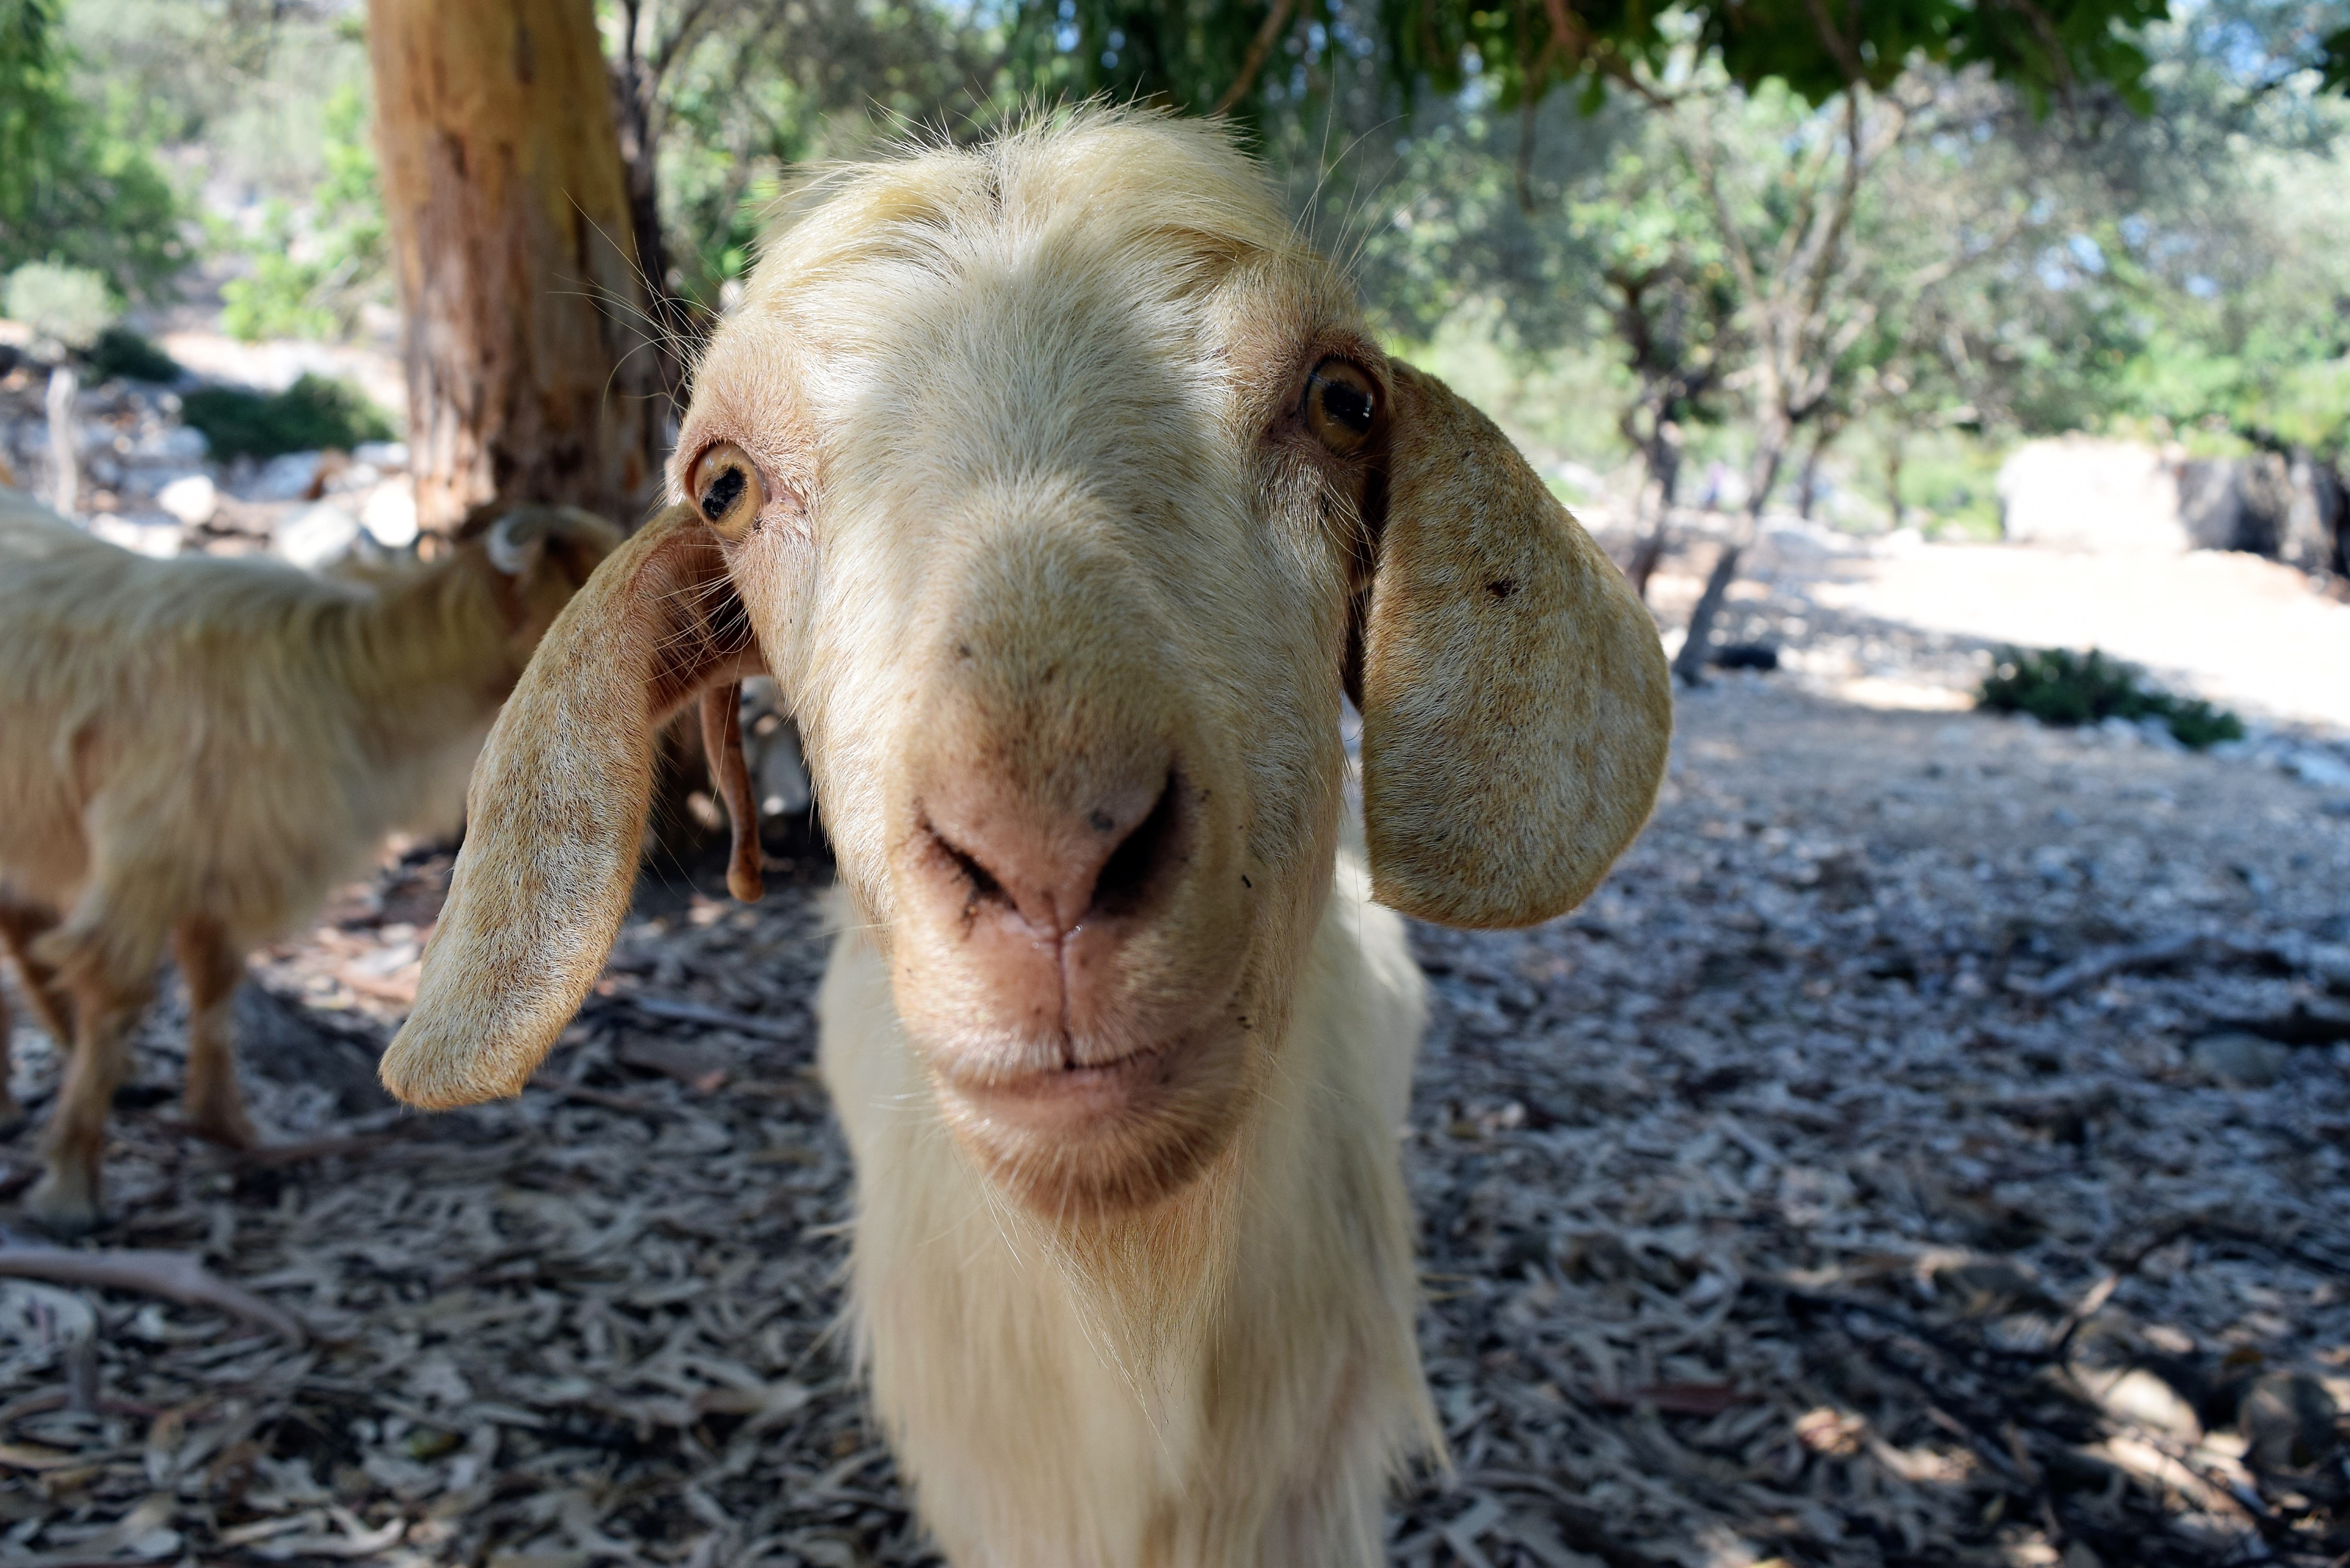
nature, forest, wildlife, goat, pasture, sheep, mammal, fauna, goats, vertebrate, sheeps, barbary sheep, cow goat family